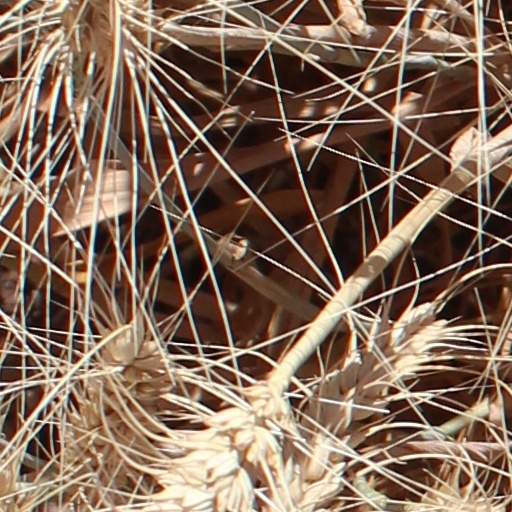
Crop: wheat